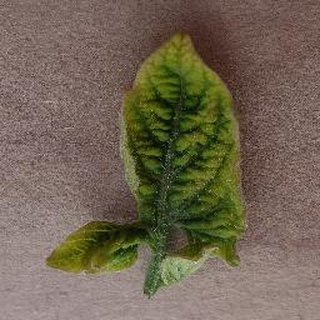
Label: tomato_yellow_leaf_curl_virus